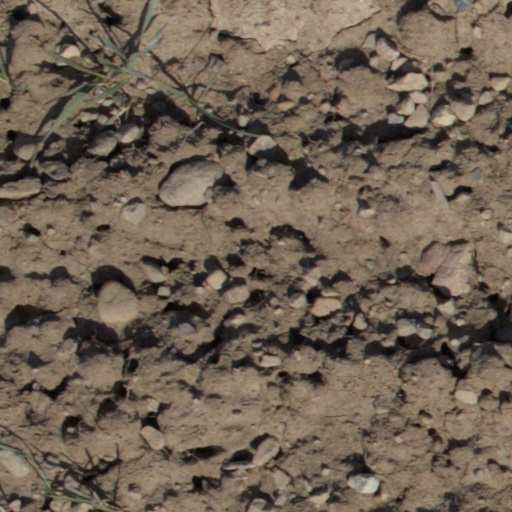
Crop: wheat